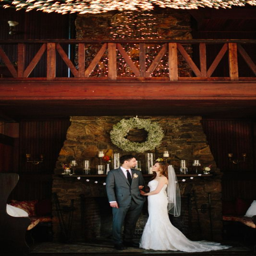
person and beautiful diy wedding .